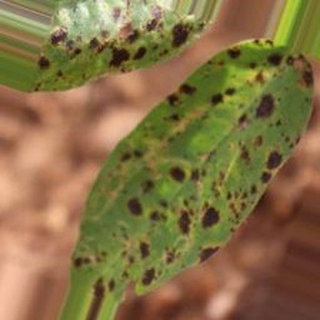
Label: groundnut_late_leaf_spot